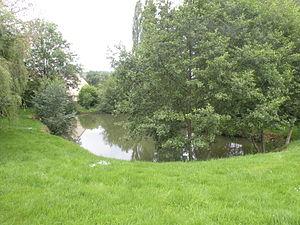
Lhéraule parc
Lhéraule est une commune française située dans le département de l'Oise en région Hauts-de-France.